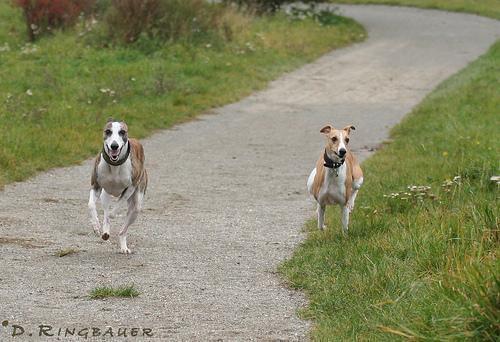
whippet